East Amherst, New York

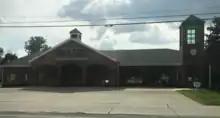
The East Amherst Fire Department

Fire protection is primarily provided by the East Amherst Fire Department, as well as by Swormville Fire Company and Clarence Center Volunteer Fire Company.